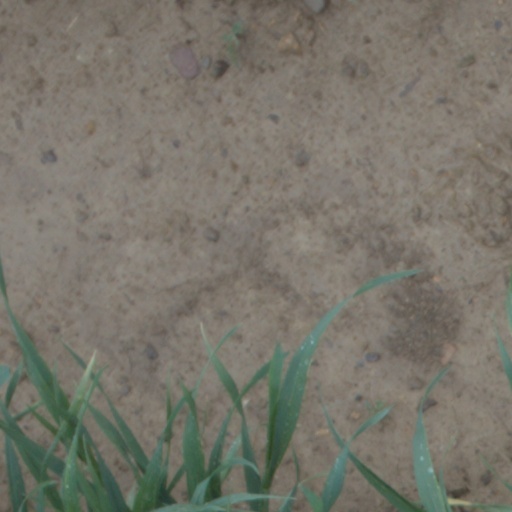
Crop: wheat